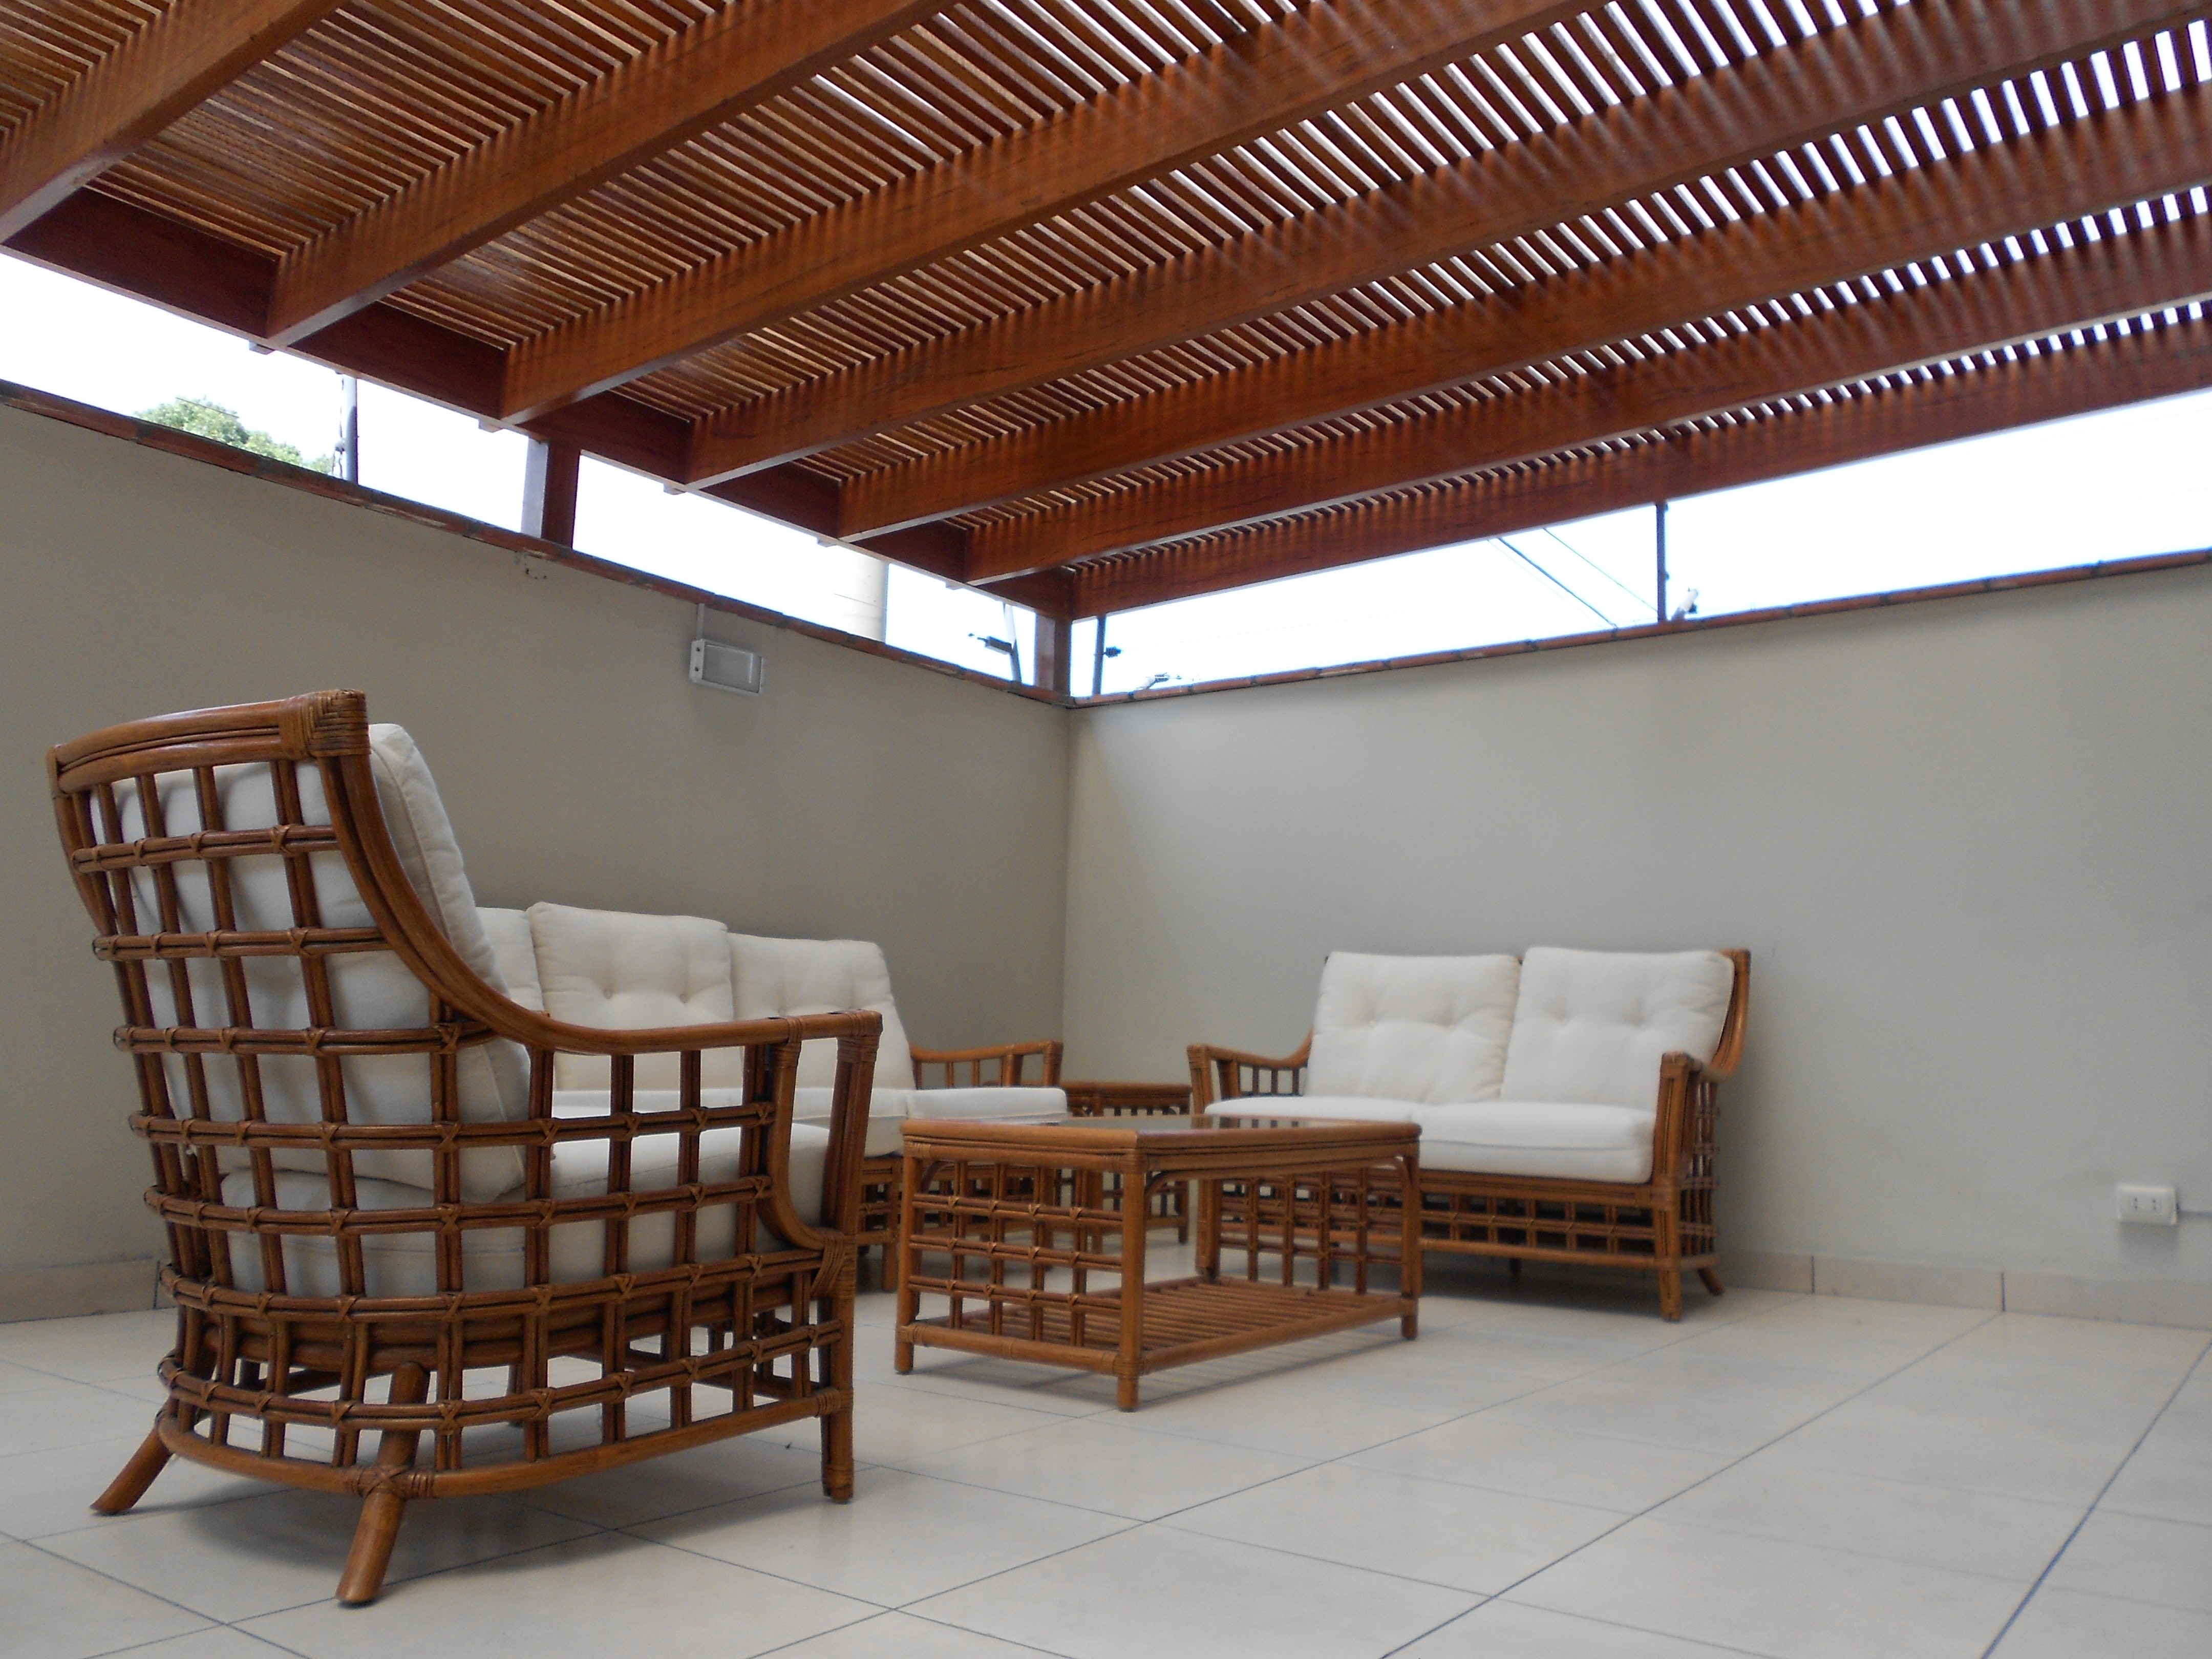
property, furniture, room, building, chair, real estate, daylighting, ceiling, roof, house, interior design, architecture, table, home, floor, loft, shade, wood, wicker